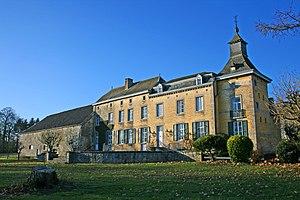
Ouffet est une commune francophone de Belgique située en Région wallonne dans la province de Liège, ainsi qu’une localité où siège son administration.